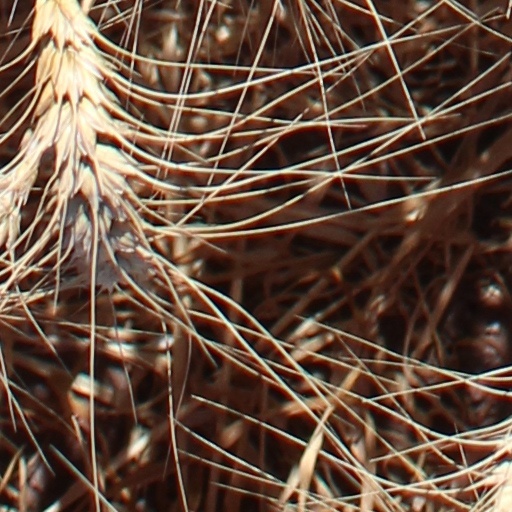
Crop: wheat